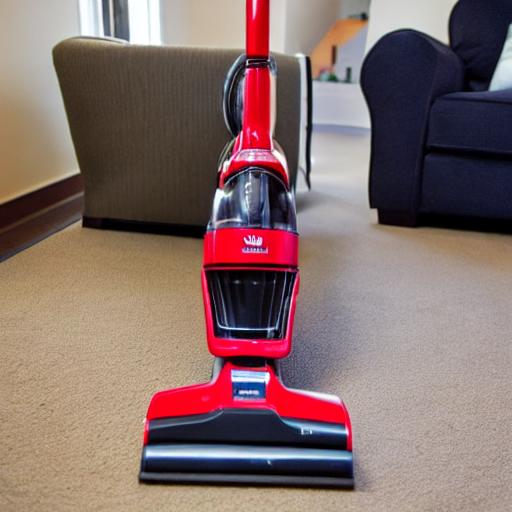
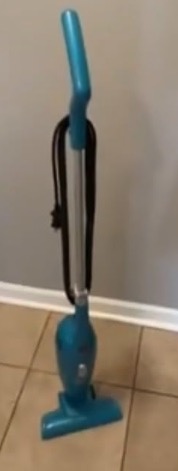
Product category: items_vacuum
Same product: no